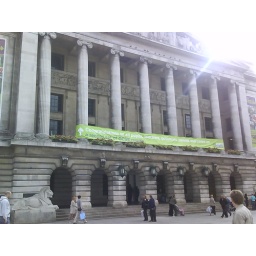
The building beside the market square.. i can't seem to remember the name of the building..